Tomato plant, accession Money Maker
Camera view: tilt-top (135 deg); turntable rotation: 300 degrees
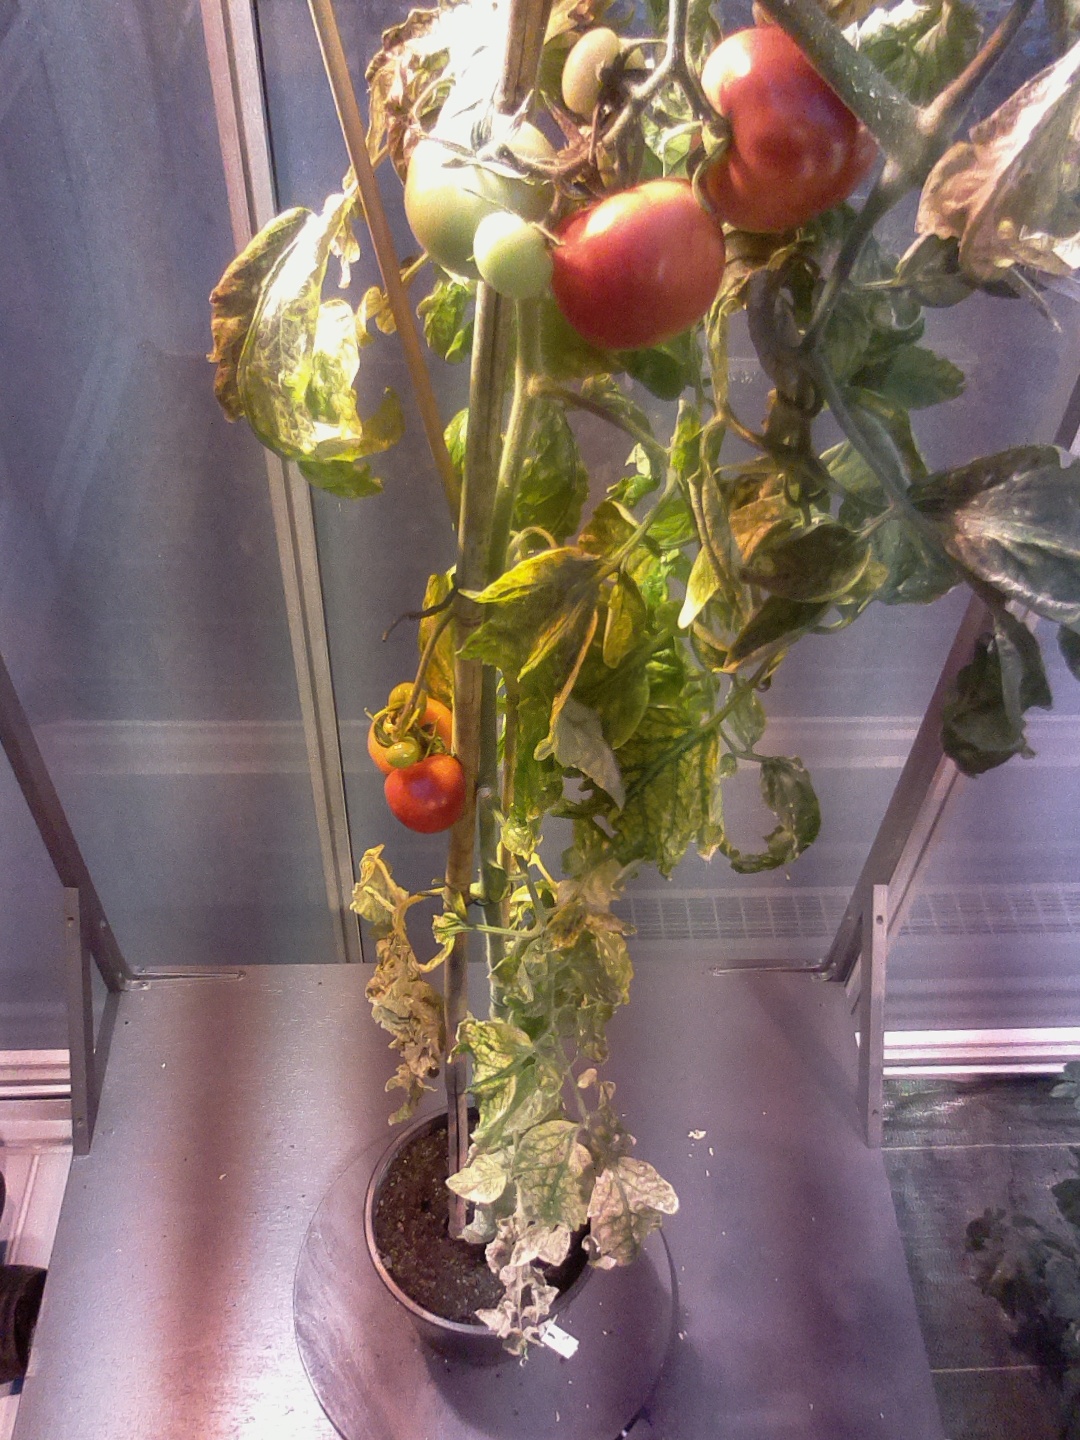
BBCH growth stage 84: 40%-50% of fruits show typical fully ripe color